Erwin Böhme

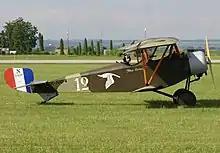
A Nieuport 12 replica in French livery.

"Kampstaffel 10" shifted theaters in June 1916, transferring from France to Kovel, Russia. This posting would lead to his transfer to fighter aviation.